Pocono 500 (IndyCar)

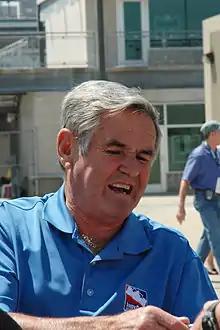
Al Unser won the Pocono 500 in 1976 and 1978.

Rain washed out two days of scheduled qualifying, and USAC officials set the starting field by a lottery system. The top 30 positions were filled by a draw, and the final three spots were left open, to be filled by a last-chance qualifying session on Thursday. Johnny Parsons drew the pole position, with Bill Vukovich II second, and Mario Andretti on the outside of the front row. Andretti grabbed the lead at the start, but A. J. Foyt passed Andretti to take the lead on lap 7. Foyt's turn at the front was short-lived, as he blew his engine on lap 31. After starting 16th, Al Unser was charging up the field and took the lead for the first time on lap 32. Unser, however, suffered two setbacks that nearly cost him the race. During a routine pit stop on lap 58, the pneumatic jack on Unser's car failed, necessitating the use of a hand jack. Unser came out of the pits a lap down. Later on lap 76, Unser cut a tire down the mainstretch, and had to limp back to the pits. Unser re-joined the race just ahead of leader Andretti, at that point just seconds away from being two laps down. On lap 88, a fortuitous caution came out for a spin by Al Loquasto, and that allowed Al Unser to circle around and catch up to the back of the field. Running one lap down, Unser's Parnelli/Cosworth chased down Andretti's Penske McLaren/Offy and he un-lapped himself on lap 104. John Martin stalled on lap 115, bringing out another caution, and Unser made up the rest of the lap. The green flag came back out on lap 119, and three laps later Unser blew by Andretti to take the lead. Unser cruised the rest of the way, and Mario Andretti faded after he broke an anti-sway bar on lap 179. With the victory, Al Unser secured the first Indy car win for the Cosworth engine. After not qualifying at Indianapolis, Janet Guthrie started her first 500-mile Indy car race, placing 24th with a cracked transmission case after 89 laps.